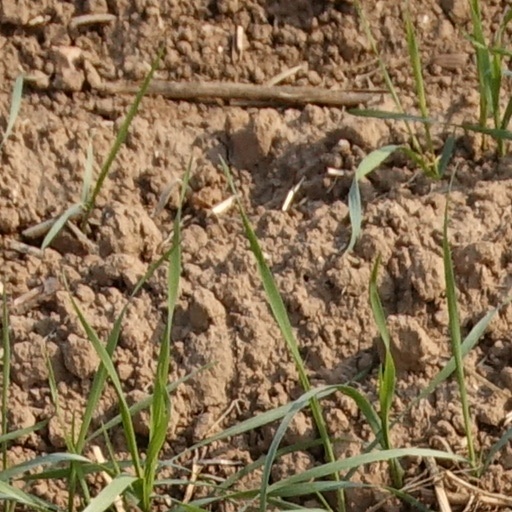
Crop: wheat